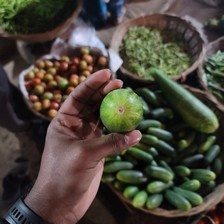
Label: cucumber